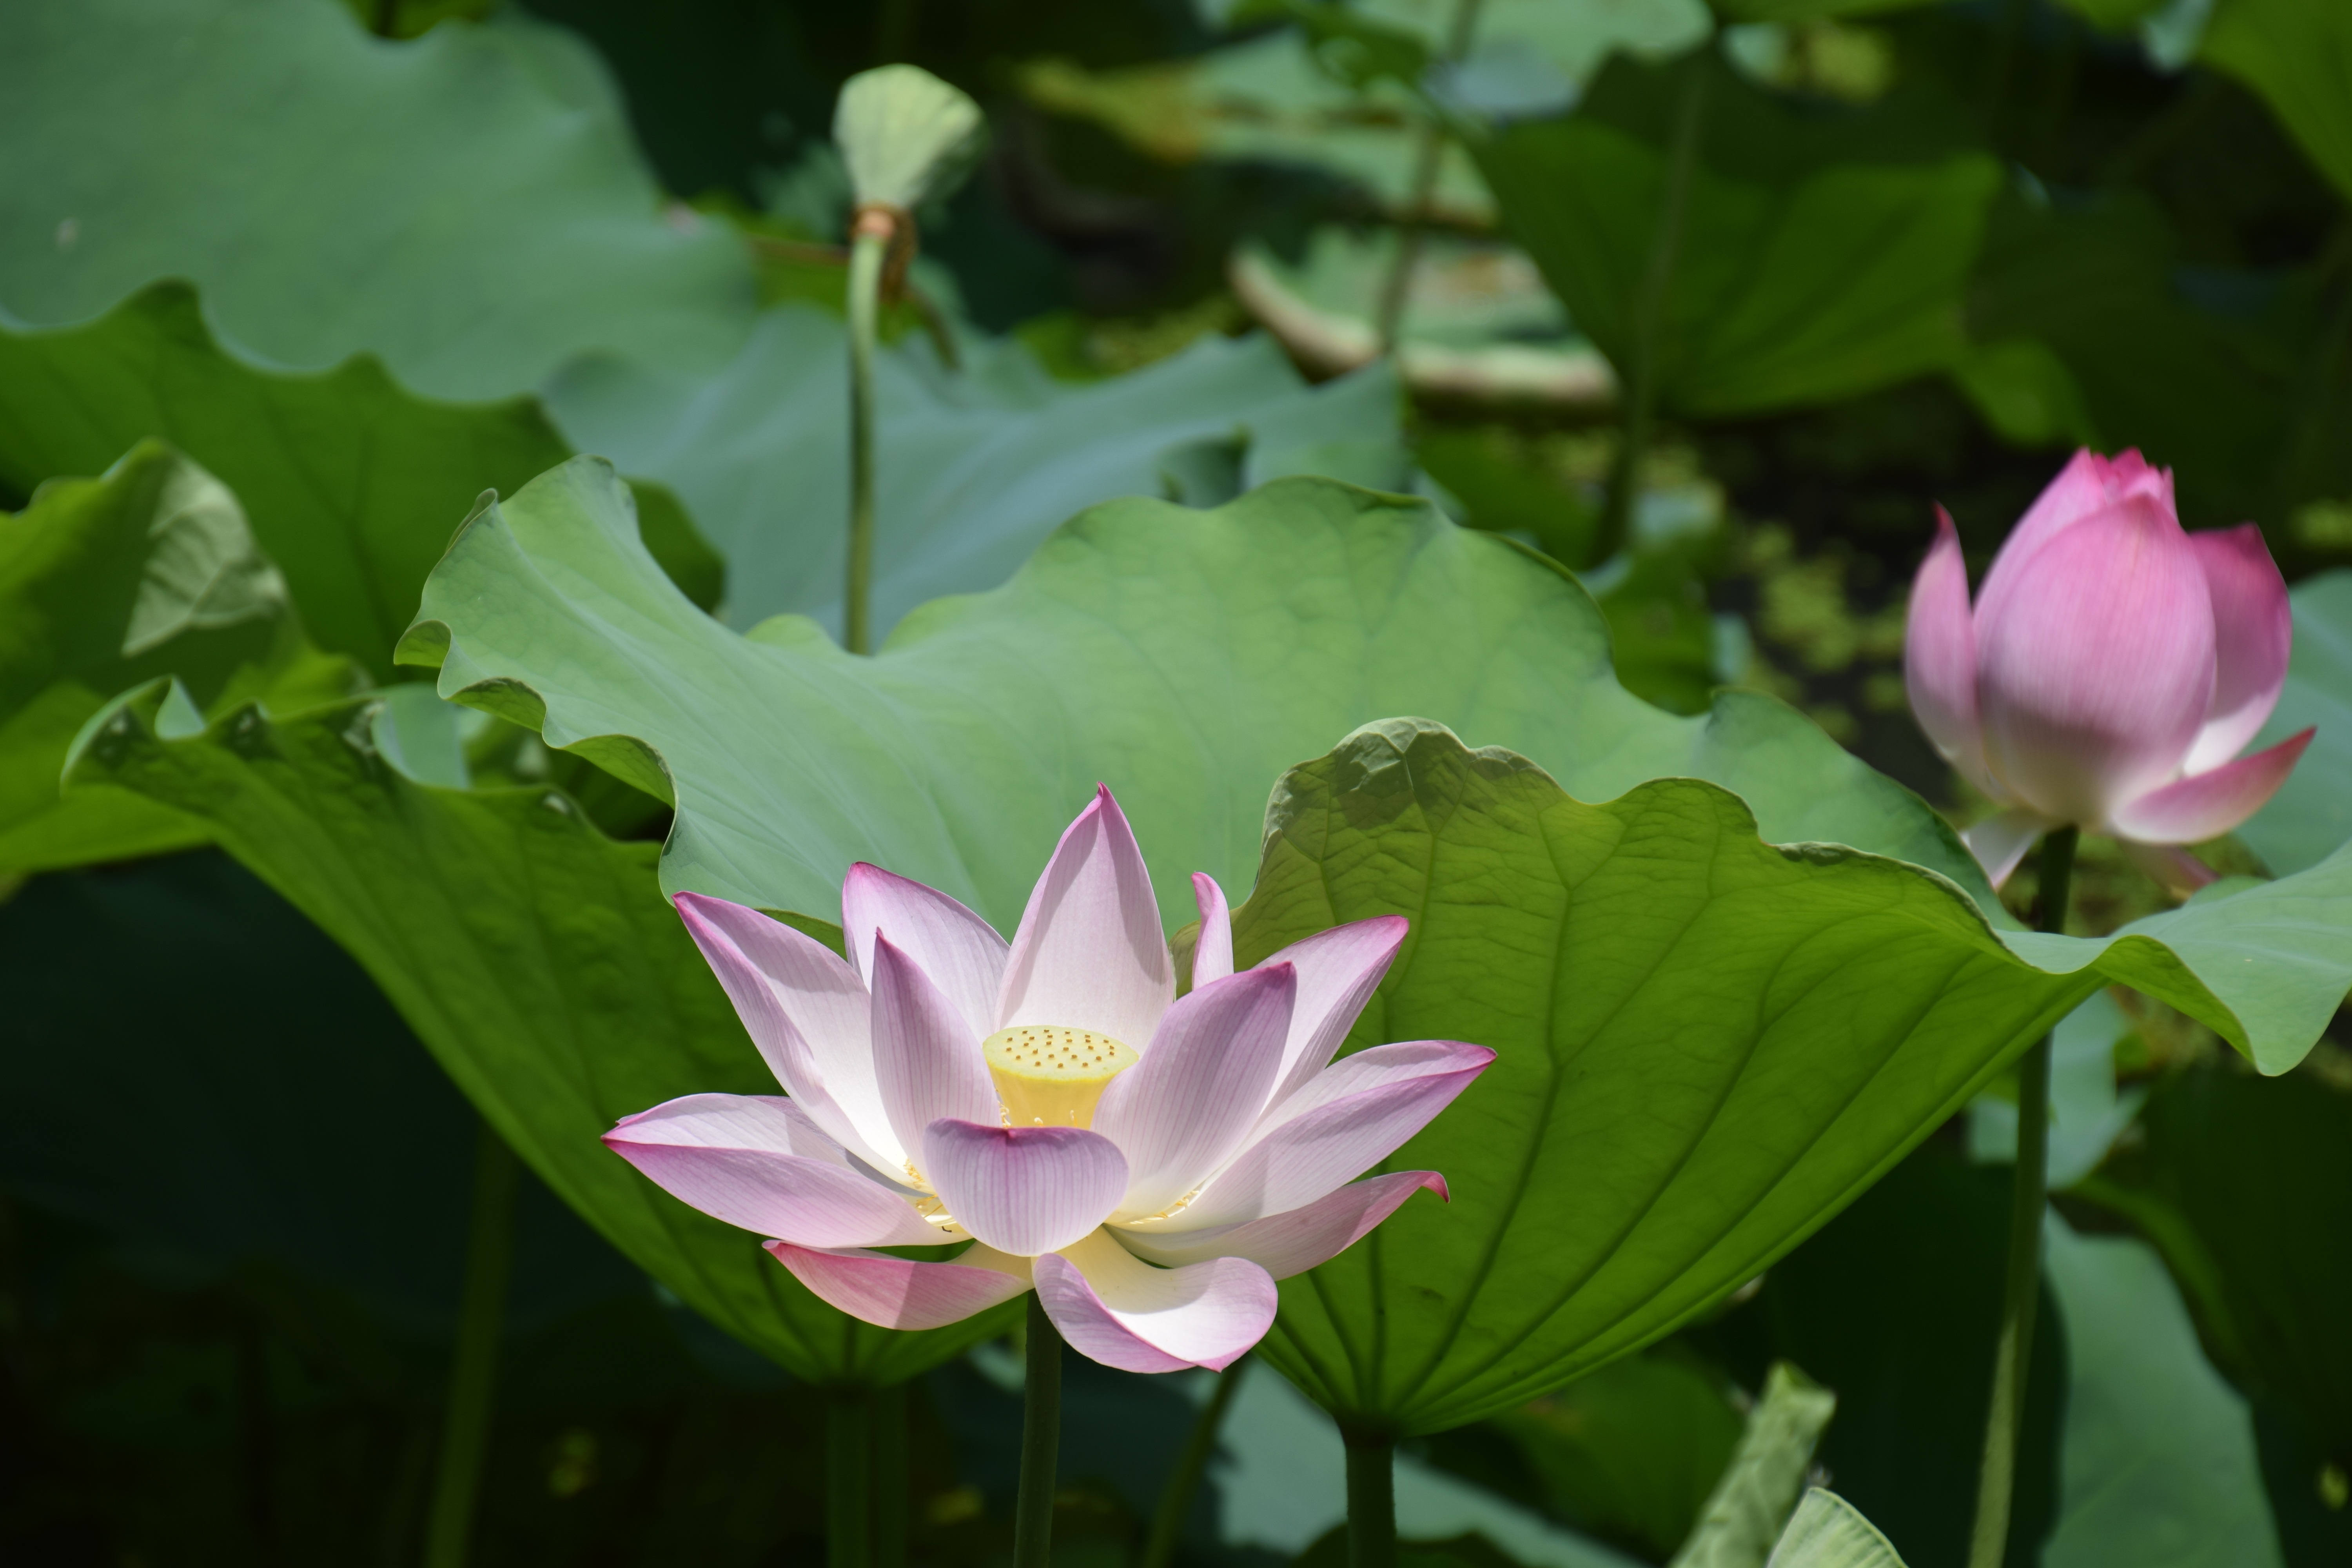
water, blossom, plant, flower, petal, summer, botany, aquatic, sacred lotus, aquatic plant, flora, wildflower, lotus, macro photography, flowering plant, land plant, lotus family, proteales